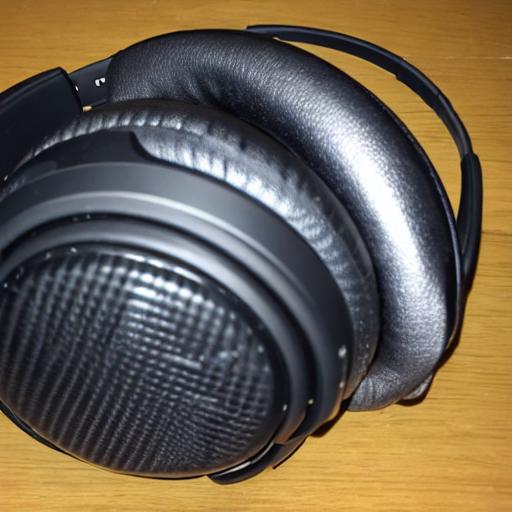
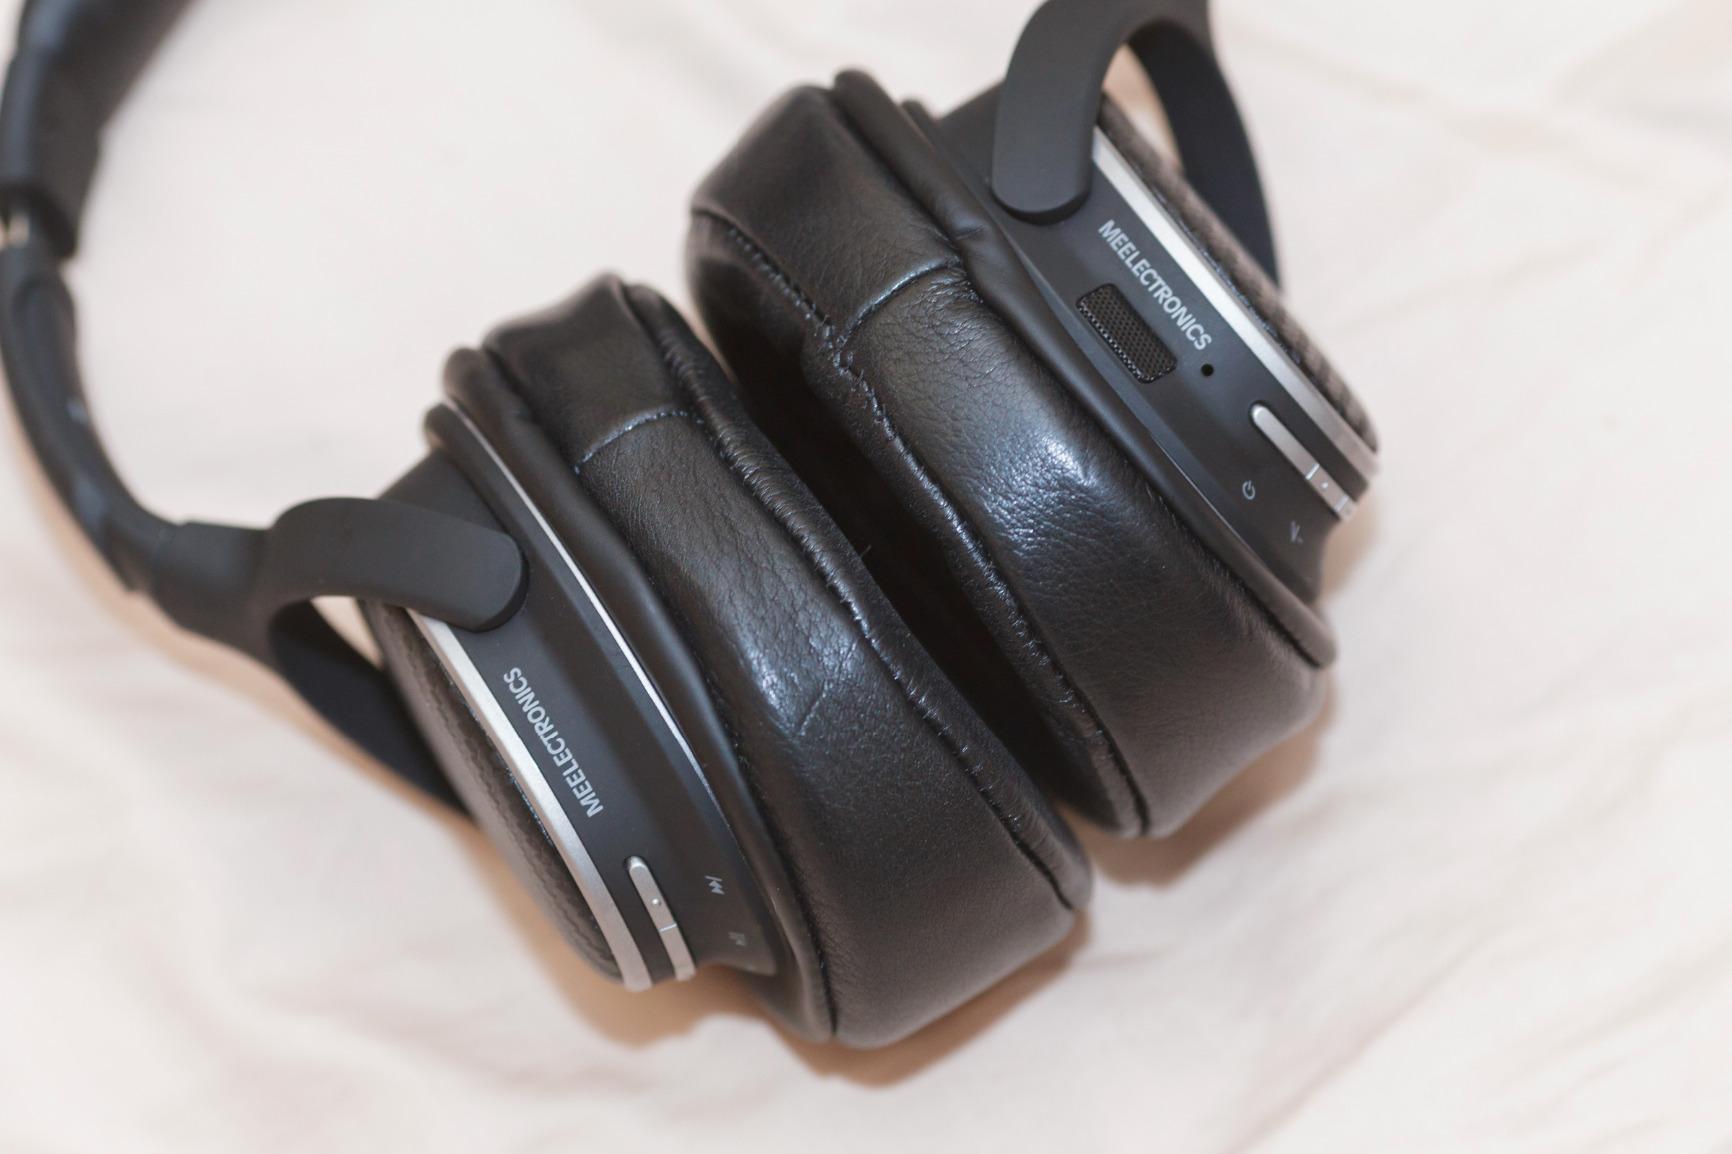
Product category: headphones
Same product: no